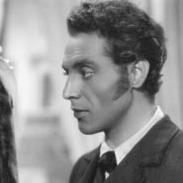
Age: 32